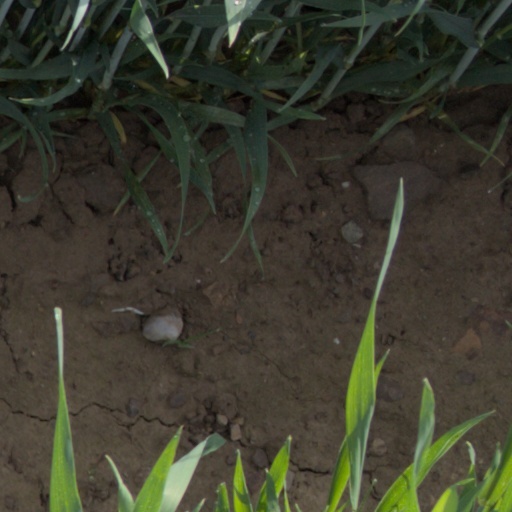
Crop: wheat